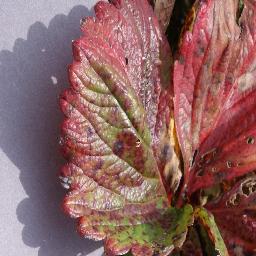
Label: Strawberry___Leaf_scorch